Perry family

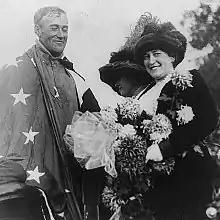
Calbraith "Cal" Rodgers in Pasadena, California

John Rodgers (1881–1926) was an officer in the United States Navy and a pioneering aviator who led the first attempt at a non-stop flight from California to Hawaii. Given the technology of the time, this tested the limits of both aircraft range and the accuracy of aerial navigation. The expedition was to include three planes. Rodgers commanded the flying boat PN-9 No. 1. The PN-9 No. 3 was commanded by Lt. Allen P. Snody. The third plane was to have been a new design, which was not completed in time to join the expedition. Due to the risks, the Navy positioned 10 guard ships spaced 200 miles apart between California and Hawaii to refuel or recover the aircraft if necessary. The two PN-9s departed San Pablo Bay, California (near San Francisco) on August 31. Lt. Snody's plane had an engine failure about five hours into its flight, was forced to land in the ocean, and was safely recovered.